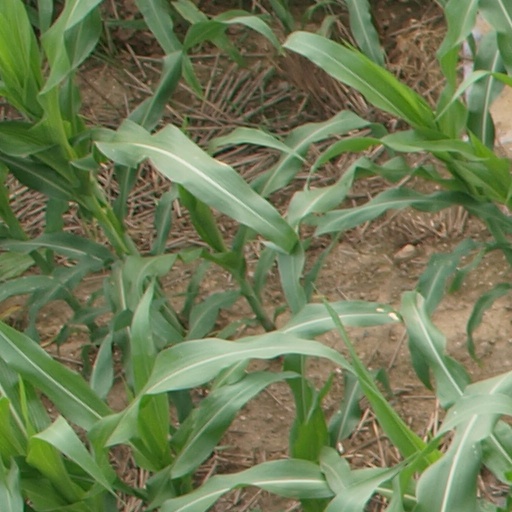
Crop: maize; corn